Sweet Home, Oregon

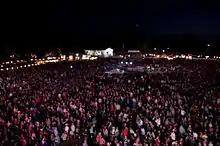
Country music fans watch an evening concert at The Oregon Jamboree in Sweet Home.

The Weddle Covered Bridge, relocated from Thomas Creek near Scio, crosses Ames Creek at Sankey Park in Sweet Home. The Crawfordsville Covered Bridge spans the Calapooia River southwest of Sweet Home and the Short Covered Bridge crosses the South Santiam River east of Sweet Home.